KTW (Katowice)

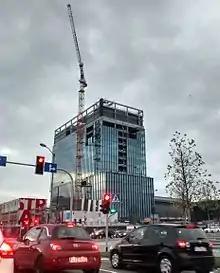
Construction of KTW I in November 2017

In October 2015, TDJ Estate announced a tender procedure for the general contractor of the first high-rise. On 31 March 2016, the name and logotype were presented. The name chosen, "KTW", stands for an abbreviation of the city of Katowice. During the VIII European Economic Congress held in Katowice on 19 May 2016, the official presentation of the project took place. In June 2016, the tender for the general contractor of the first stage of KTW was settled, under which Strabag was selected. The contractor took over the construction site in the same month.